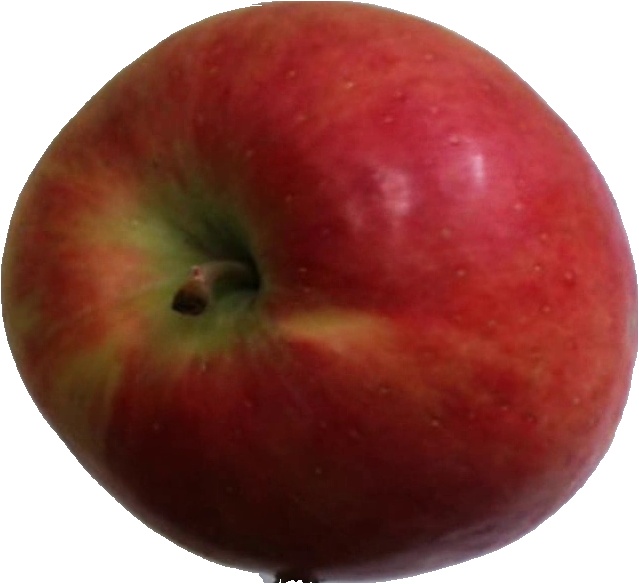
Label: apple_crimson_snow_1